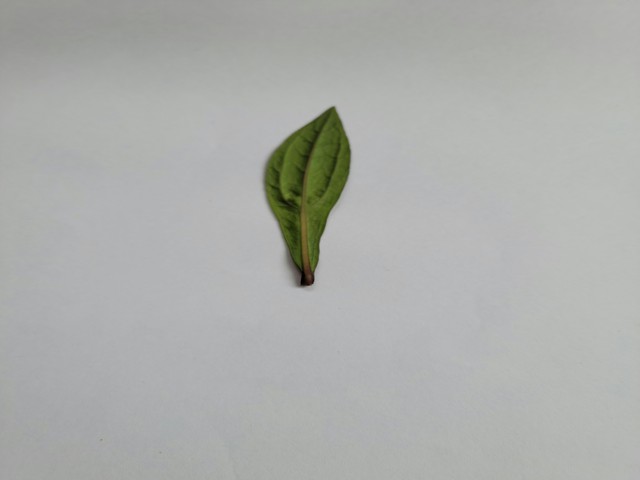
Plant: ayapan